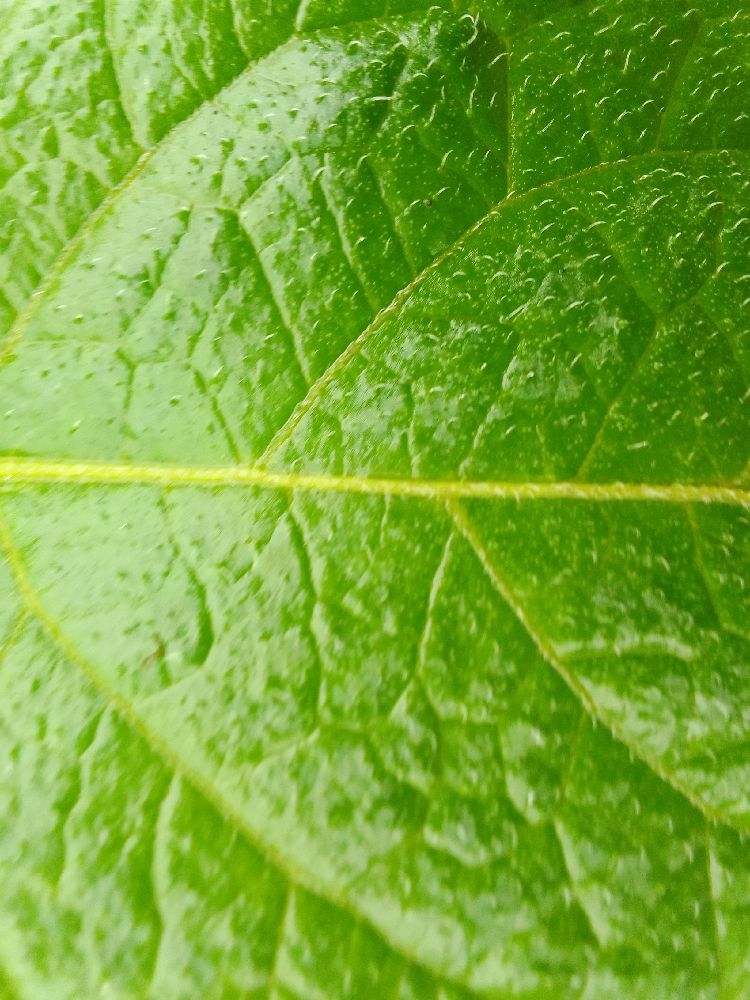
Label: Healthy